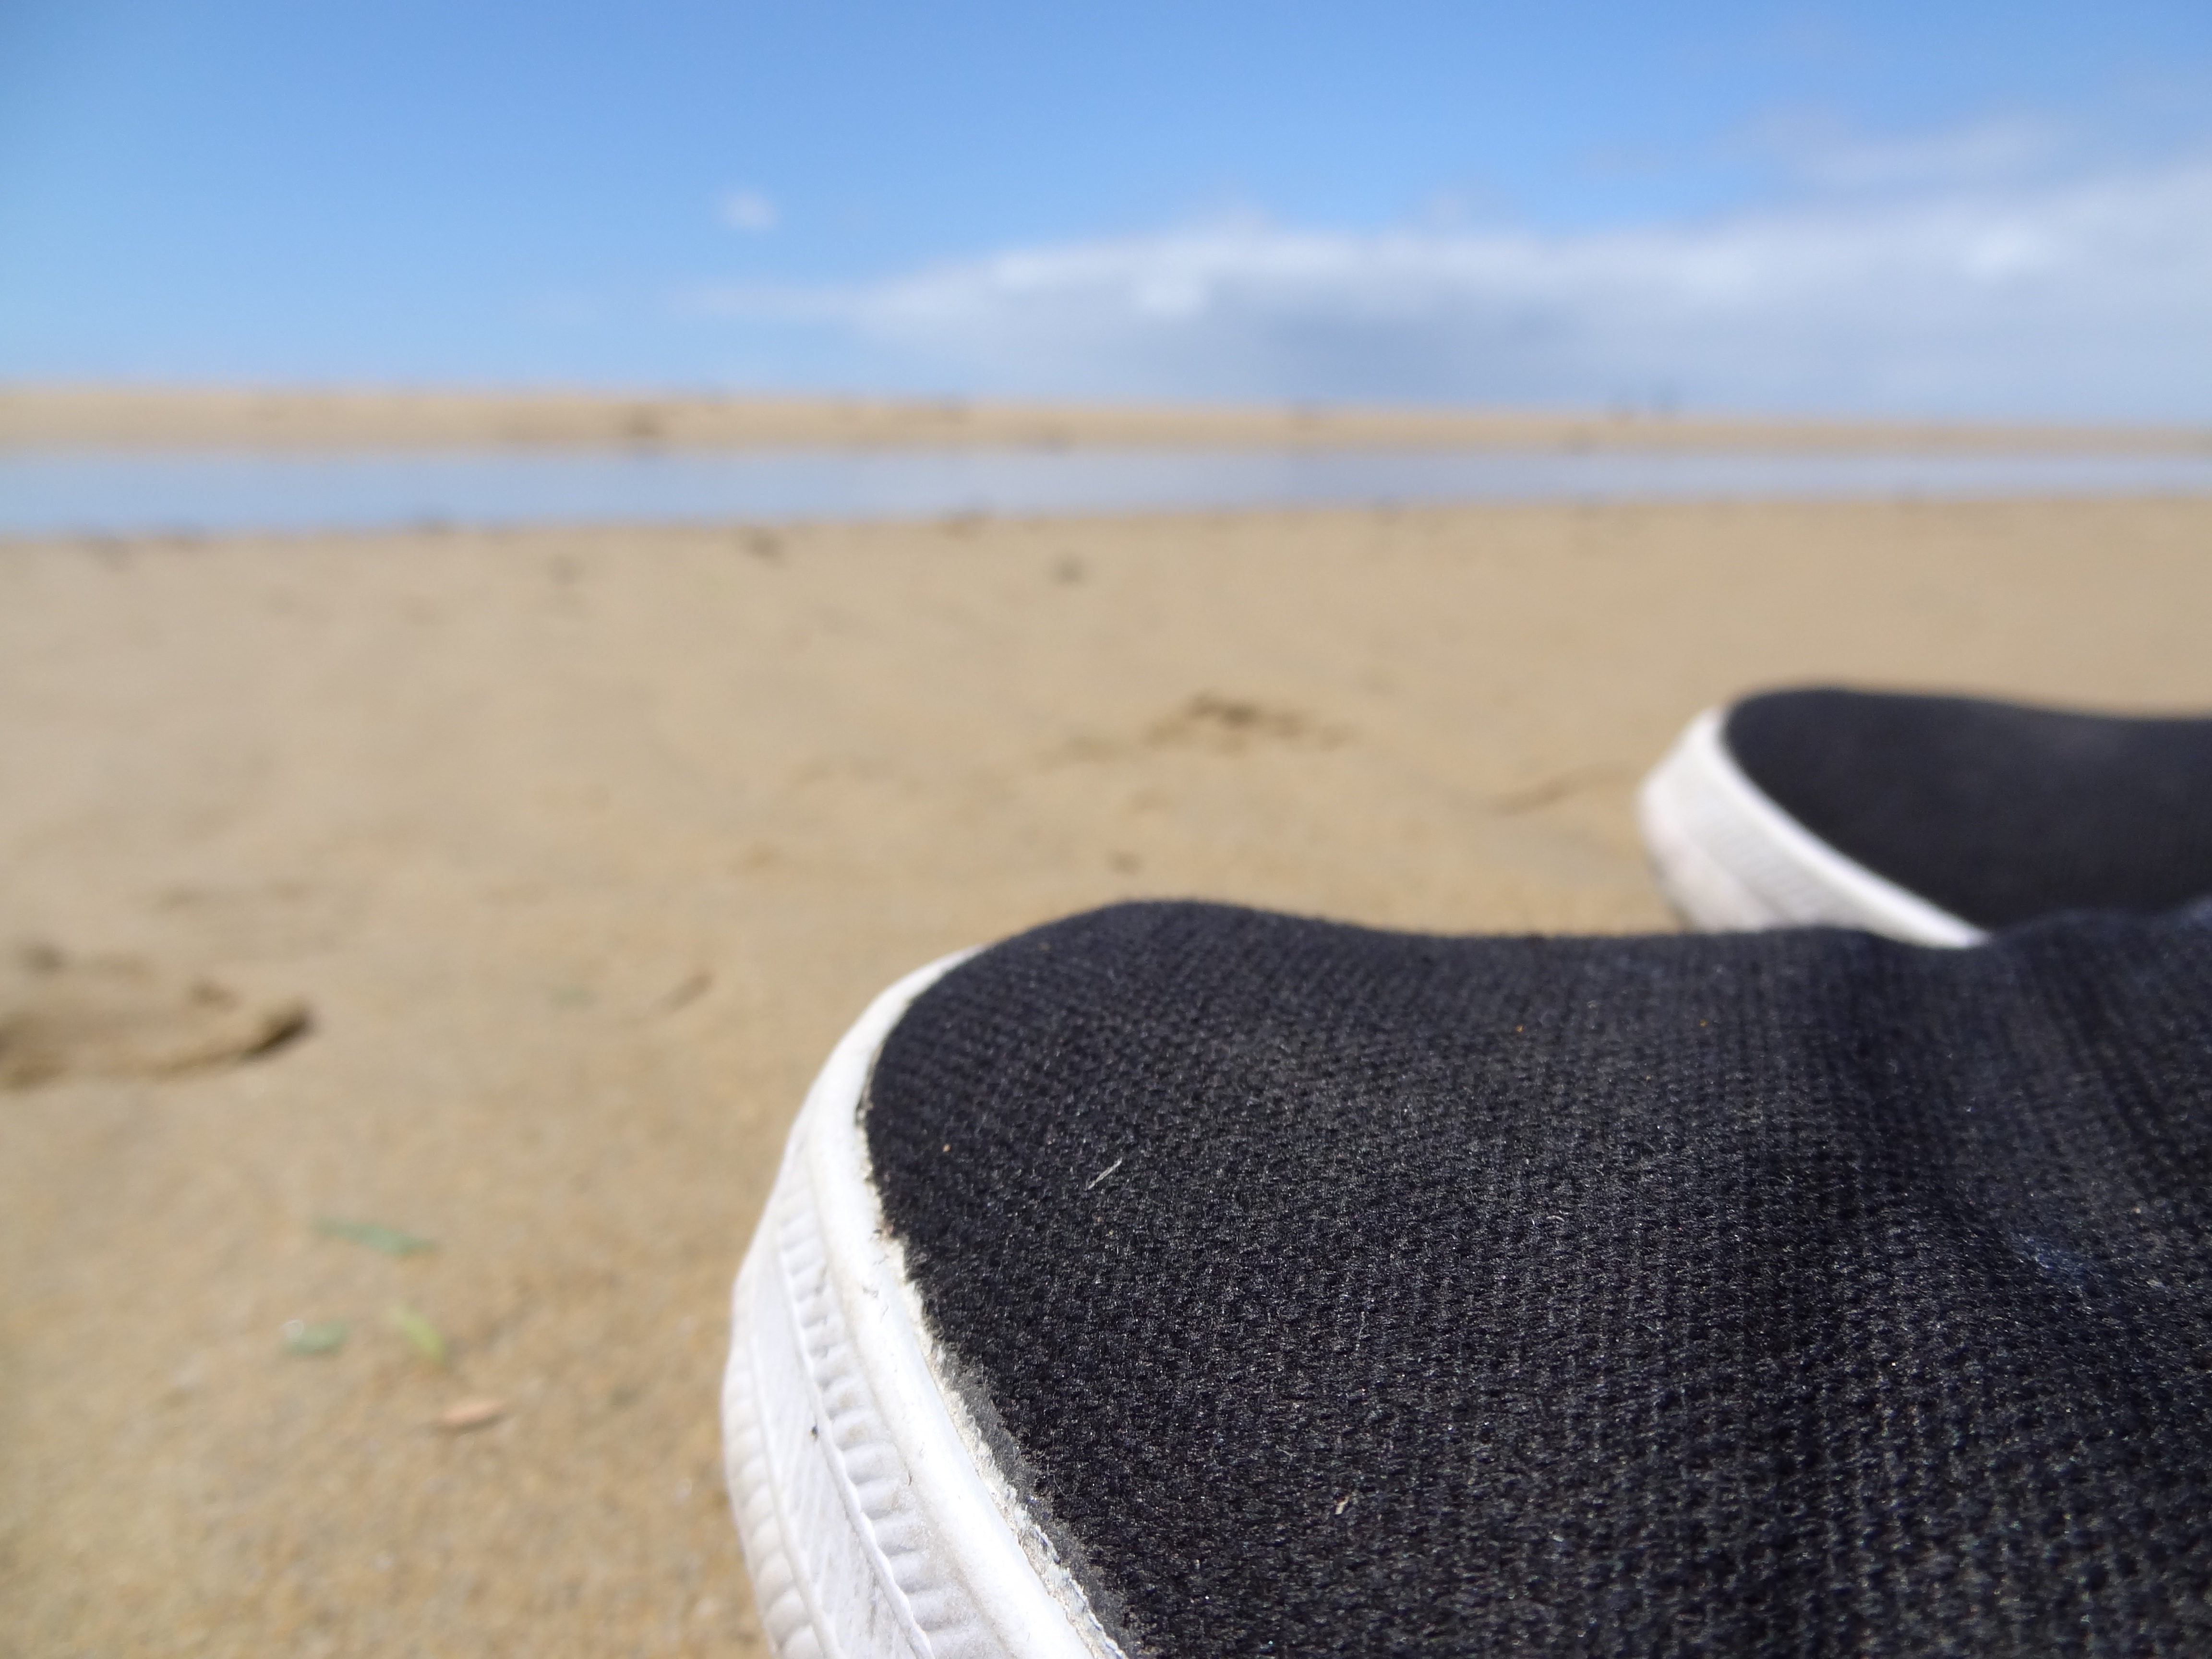
beach, sea, sand, footprint, feet, summer, swim, sneaker, holiday, leisure, material, footprints, tracks in the sand, shoes, tides, easily, beach shoes, natural environment